The Boat Race 1980

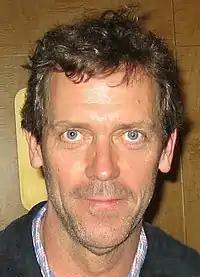
Hugh Laurie rowed for Cambridge in 1980.

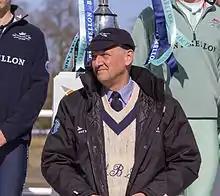
Boris Rankov "(pictured in 2015)" made the third of his six appearances for Oxford.

Oxford won the toss and elected to start on the Surrey station. The race started at 4.45 pm. Following a clash soon after the start, and another at Harrods, the crews were level. Despite Oxford's number seven, Thomas Barry, losing part of his blade, his crew established a lead and defended it against a higher rating Cambridge. Umpire Alan Burrough allowed the race to continue, despite the clash and close steering. By Barnes Bridge, Oxford's bowman, Steve Francis, was exhausted and "had more or less stopped rowing". Cambridge's push continued but Oxford passed the finishing post with a canvas' advantage, the closest finish of the century. Francis was treated for exhaustion, but was later diagnosed with hepatitis.